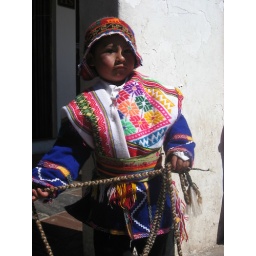
Such a cute little boy dressed to participate in a Cusco parade the day we arrived.